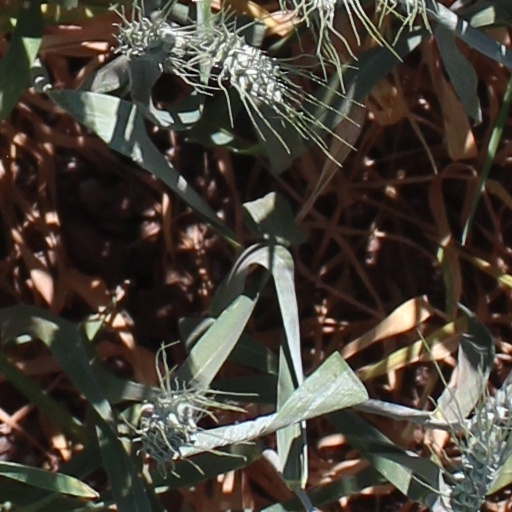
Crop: wheat